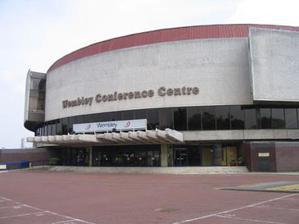
Building: Wembley Conference Centre
Country: United Kingdom
Year built: 1977
Former conference centre in Wembley Park, London, England (1977–2006) Wembley Conference Centre Location Empire Way, Wembley , England Coordinates 51°33′26″N 0°17′05″W / 51.5572°N 0.2847°W / 51.5572; -0.2847 Capacity 2,500 Construction Broke ground May 1973 Opened 31 January 1977 Closed 2006 Demolished September 2006 Architect R. Seifert and Partners Tenants Benson & Hedges Masters (1979–2006) Wembley Conference Centre was a conference centre in Wembley Park , London, England, that existed from 1977 to 2006, located next to Wembley Arena . History In the later 1970s, modern multi-purpose halls began opening in British towns and cities. The first was Wembley Conference Centre on Empire Way in Wembley Park , designed for the British Electric Traction Company by R. Seifert and Partners . Construction began in May 1973 and it was officially opened by the Duke of Kent on 31 January 1977. Its main auditorium (called the Grand Hall) could seat 2,500 people. The Conference Centre was part of a larger development. Next to it were the 7,770 square feet (722 m 2 ) Greenwich Rooms and Elvin House, a futuristic triangular office block, as well as the Wembley Exhibition Centre.  Like the Conference Centre, the Exhibition Centre was part of a national trend for such venues. The addition of the Conference Centre and exhibition hall to the list of visitor attractions at Wembley Park led to Wembley Hill station being renamed Wembley Complex in May 1978. It would retain this name until May 1987, when it was again renamed, this time as Wembley Stadium. In preparation for a major redevelopment of both Wembley Stadium and the area immediately surrounding it, the conference centre building was demolished in September 2006. A mixed-use development called Quadrant Court was built in its place. Events An early event was the January 1977 Model Engineer Exhibition, which had previously been held at the Seymour Hall in Marylebone . On 7 May 1977 the centre was the venue for the 1977 Eurovision Song Contest , where the United Kingdom came second. On 18 October 1977 it hosted the first ever Brit Awards ceremony (then called the 1977 BPI awards ). The centre was used for numerous conferences, trade events, exhibitions, corporate hospitality, annual general meetings , university graduation ceremonies, banquets, indoor sport popular music and dance competitions. It hosted the World Cup Disco Dance Championships in May 1987 won by Jeanette Doughty (Len Goodman Dance Centre) as reported in Dance News A classical music concert by the National Youth Orchestra suggested the centre's acoustics were at best mediocre, in addition to which it was hard for classical music to attract large enough audiences to fill the Grand Hall. Between 1979 and 2006, the centre hosted the Benson & Hedges Masters snooker tournament. Other sports held there included boxing , wrestling , body building and darts . On 30 August 1995, the Centre hosted the first ever National Television Awards presented by Eamonn Holmes . On 7 November 1999, it hosted the darts match between the reigning PDC World Champion Phil Taylor and the reigning BDO World Champion Raymond van Barneveld , with a 60-minute clock ticking down to zero and with a short break around the half-way stage. The match was broadcast on ITV . Taylor won the match 21–10 in legs. It hosted three Ricky Hatton boxing matches where he was victorious. 21 October 2000, he defeated fellow Briton Jon Thaxton by unanimous decision, On 26 March 2001, he defeated Canadian Tony Pep with a fourth round TKO two and a half minutes in and on 15 December 2001, he defeated Australian Justin Rowsell with a second-round TKO with thirty six seconds to go. During Live Aid on 13 July 1985, the conference centre and exhibition halls were used to provide dressing rooms for the performers. Between 10 July 2004 and 22 April 2006, it hosted ten Cage Rage mixed martial arts events. Cage Rage event Date Cage Rage 7 10 July 2004 Cage Rage 8 11 September 2004 Cage Rage 9 27 November 2004 Cage Rage 10 26 February 2005 Cage Rage 11 30 April 2005 Cage Rage 12 2 July 2005 Cage Rage 13 10 September 2005 Cage Rage 14 3 December 2005 Cage Rage 15 4 February 2006 Cage Rage 16 22 April 2006 In popular culture In 1979 the Conference Centre was considered sufficiently futuristic to stand in for a conference centre on the colonised planet Atlay in the BBC science fiction series Blake's 7 , in an episode called "Voice from the Past". The entrance to the conference centre was also used in Superman IV: The Quest for Peace . The climax of The Professionals episode "The Madness of Mickey Hamilton" takes place inside the conference centre. References